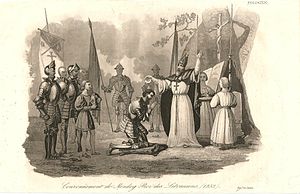
Mindaugas af Litauen
Mindaugas kroning, gravering af L. Hodzki
Mindaugas grundlagde Storfyrstendømmet Litauen og var den første historisk kendte Storfyrste af Litauen og den eneste konge af Litauen. Ifølge legender er han søn af Ryngold storfyrste af den legendariske Palemonide-slægt, der er imidlertid meget begrænset kendskab til hans oprindelse, tidlige liv og vej til magten.